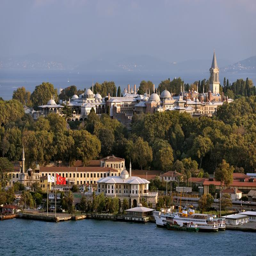
have a coffee with a view